United States Navy torpedo retrievers

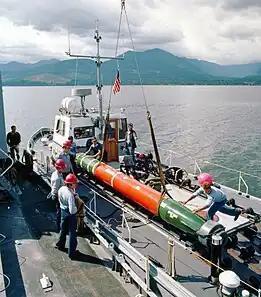
A Mark 48 exercise torpedo is hoisted off a Mark II 72' torpedo recovery boat in 1982.

United States Navy submarines, surface ships, and aircraft launch torpedoes, missiles, and autonomous undersea vehicles as part of training exercises. Typically, these training munitions have no warhead and are recovered from the sea and reused. Similarly, new naval weapons under development are launched at sea in performance trials. These experimental units also need to be recovered, in their case to obtain evaluation data. At various points in history, newly manufactured torpedoes were fired as a quality control measure and these, too, had to be recovered before issuing them to the fleet. The U.S. Navy has used a variety of boats to accomplish the retrieval of these test and training munitions. As their missions evolved over the last century they have been variously known as torpedo retrievers, torpedo weapon retrievers, torpedo recovery boats, range support craft, and multi-purpose craft.